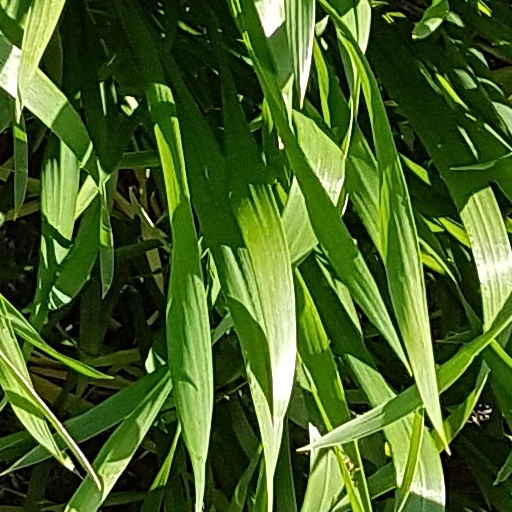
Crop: wheat